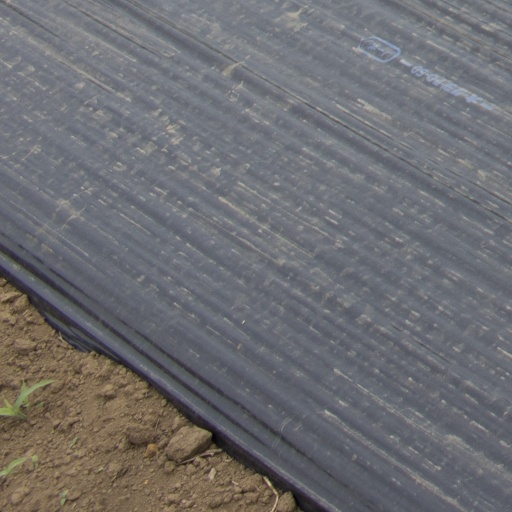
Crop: Jerusalem artichoke